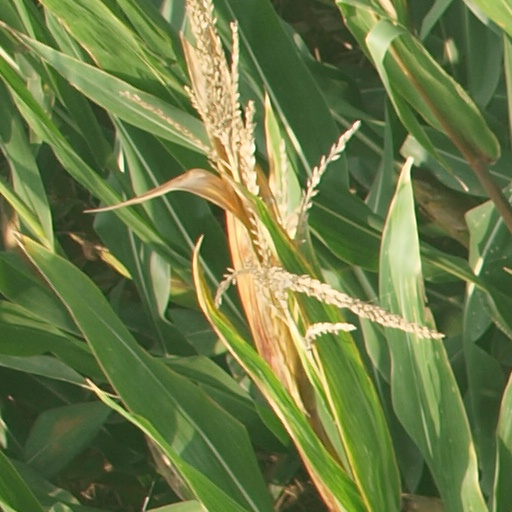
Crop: maize; corn